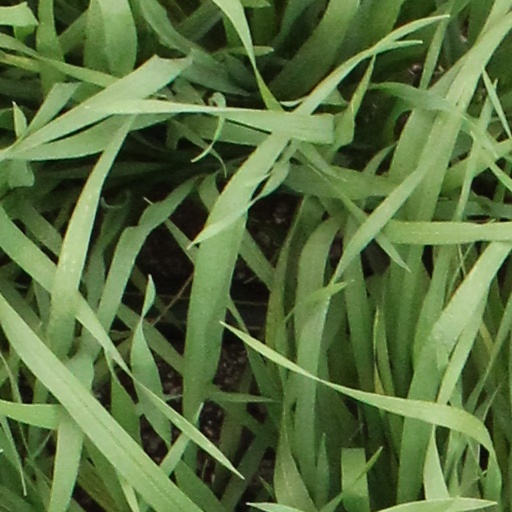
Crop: wheat